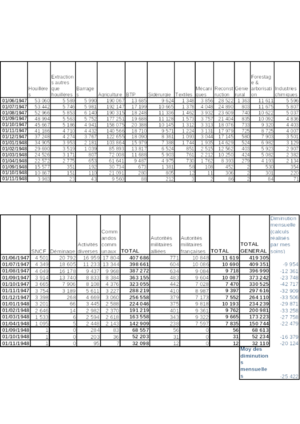
Source
Entre 1945 et 1948, près d’un million de prisonniers de guerre allemands ont été détenus en France où ils ont contribué, par leur travail forcé, à la reconstruction de l’économie nationale.